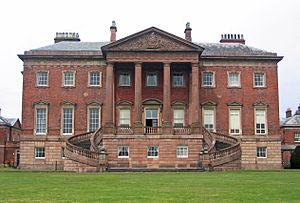
Cette liste des musées du Cheshire, en Angleterre, contient des musées qui sont définis dans ce contexte comme des institutions qui recueillent et soignent des objets d'intérêt culturel, artistique, scientifique ou historique. leurs collections ou expositions connexes disponibles pour la consultation publique. Sont également inclus les galeries d'art à but non lucratif et les galeries d'art universitaires. Les musées virtuels ne sont pas inclus.